Batsuit

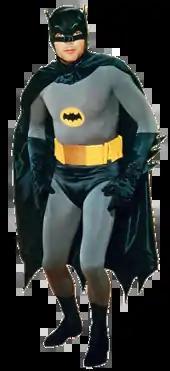
The Batsuit of the 1960s "Batman" TV show, worn by Adam West

The live-action "Batman" television series of the 1960s, starring Adam West, featured a blue-purple and gray version of the Batsuit with the cape shortened (to avoid West and stunt doubles getting tripped up) and smaller ears on the cowl (for closer shots during filming). There were also light blue eyebrows painted on the navy blue face plate, along with a light blue-line on the nose. The rest of the cowl was blue satin fabric that would turn purple after hours of filming under the hot studio lights.